Watchtower

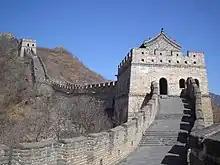
A watchtower on the Great Wall of China

A watchtower or guardtower (also spelt watch tower, guard tower) is a type of military/paramilitary or policiary tower used for guarding an area. Sometimes fortified, and armed with heavy weaponry, especially historically, the structures are built in areas of established control. These include military bases, cities occupied by military forces, prisons and more. A common equipment is searchlights.